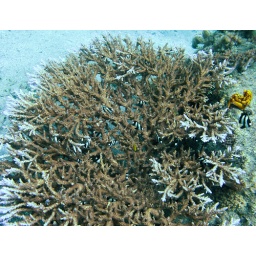
Diving Limasawa Island.  First dive in a cove, 2nd dive a wall dive into an underwater canyon about 80-100 feet deep.